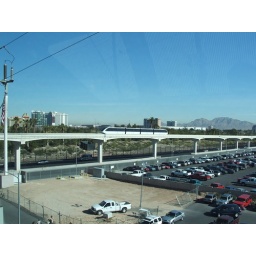
Another train approaching, this one in white instead of all ad-ed out in green.